Anisul Hoque

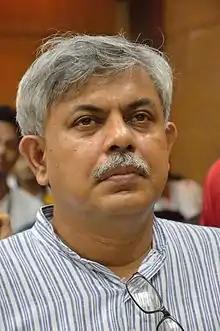
Anisul Hoque in 2015

Anisul Hoque (born 4 March 1965) is a Bangladeshi author, screenwriter, novelist, dramatist and journalist from Rangpur. He won the Bangla Academy Literary Award in 2011. His most popular work is his non-fiction novel "Maa" (mother). He is also the editor of "Kishore Alo". In addition, he is one of the two writers of the film Television (2012 film).